Wendell Bill

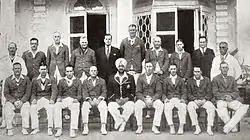
The Australian cricket team in India, 1935-36. Wendell Bill is seated at the right end of the front row.

Oscar Wendell Bill (8 April 1910 – 10 May 1988) was an Australian cricketer. He played 35 first-class matches, mostly for New South Wales, between 1929–30 and 1935–36.